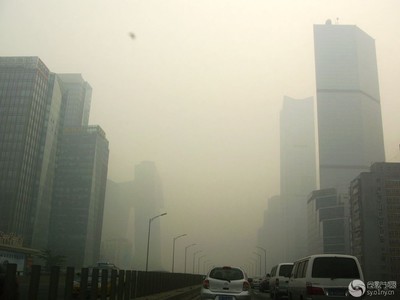
Weather: foggy or hazy